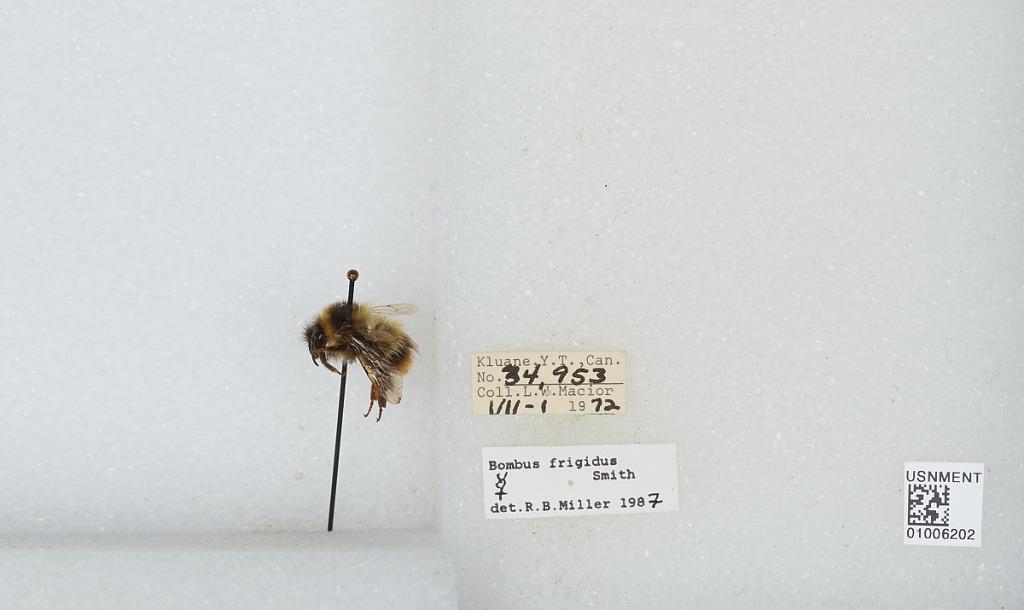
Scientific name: Bombus (Pyrobombus) frigidus Smith
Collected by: L. Macior
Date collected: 1972-7-1
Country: Canada
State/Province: Yukon Territory
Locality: Kluane
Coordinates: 60.75, -139.5
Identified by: Miller, R. B.